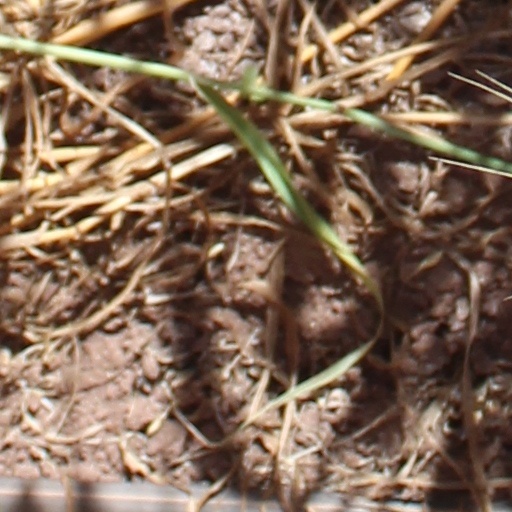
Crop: wheat